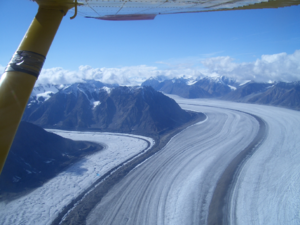
Le glacier Kaskawulsh est un vaste glacier de vallée homéotherme situé dans la chaîne Saint-Élie, au sein du parc national Kluane, dans le territoire canadien du Yukon.